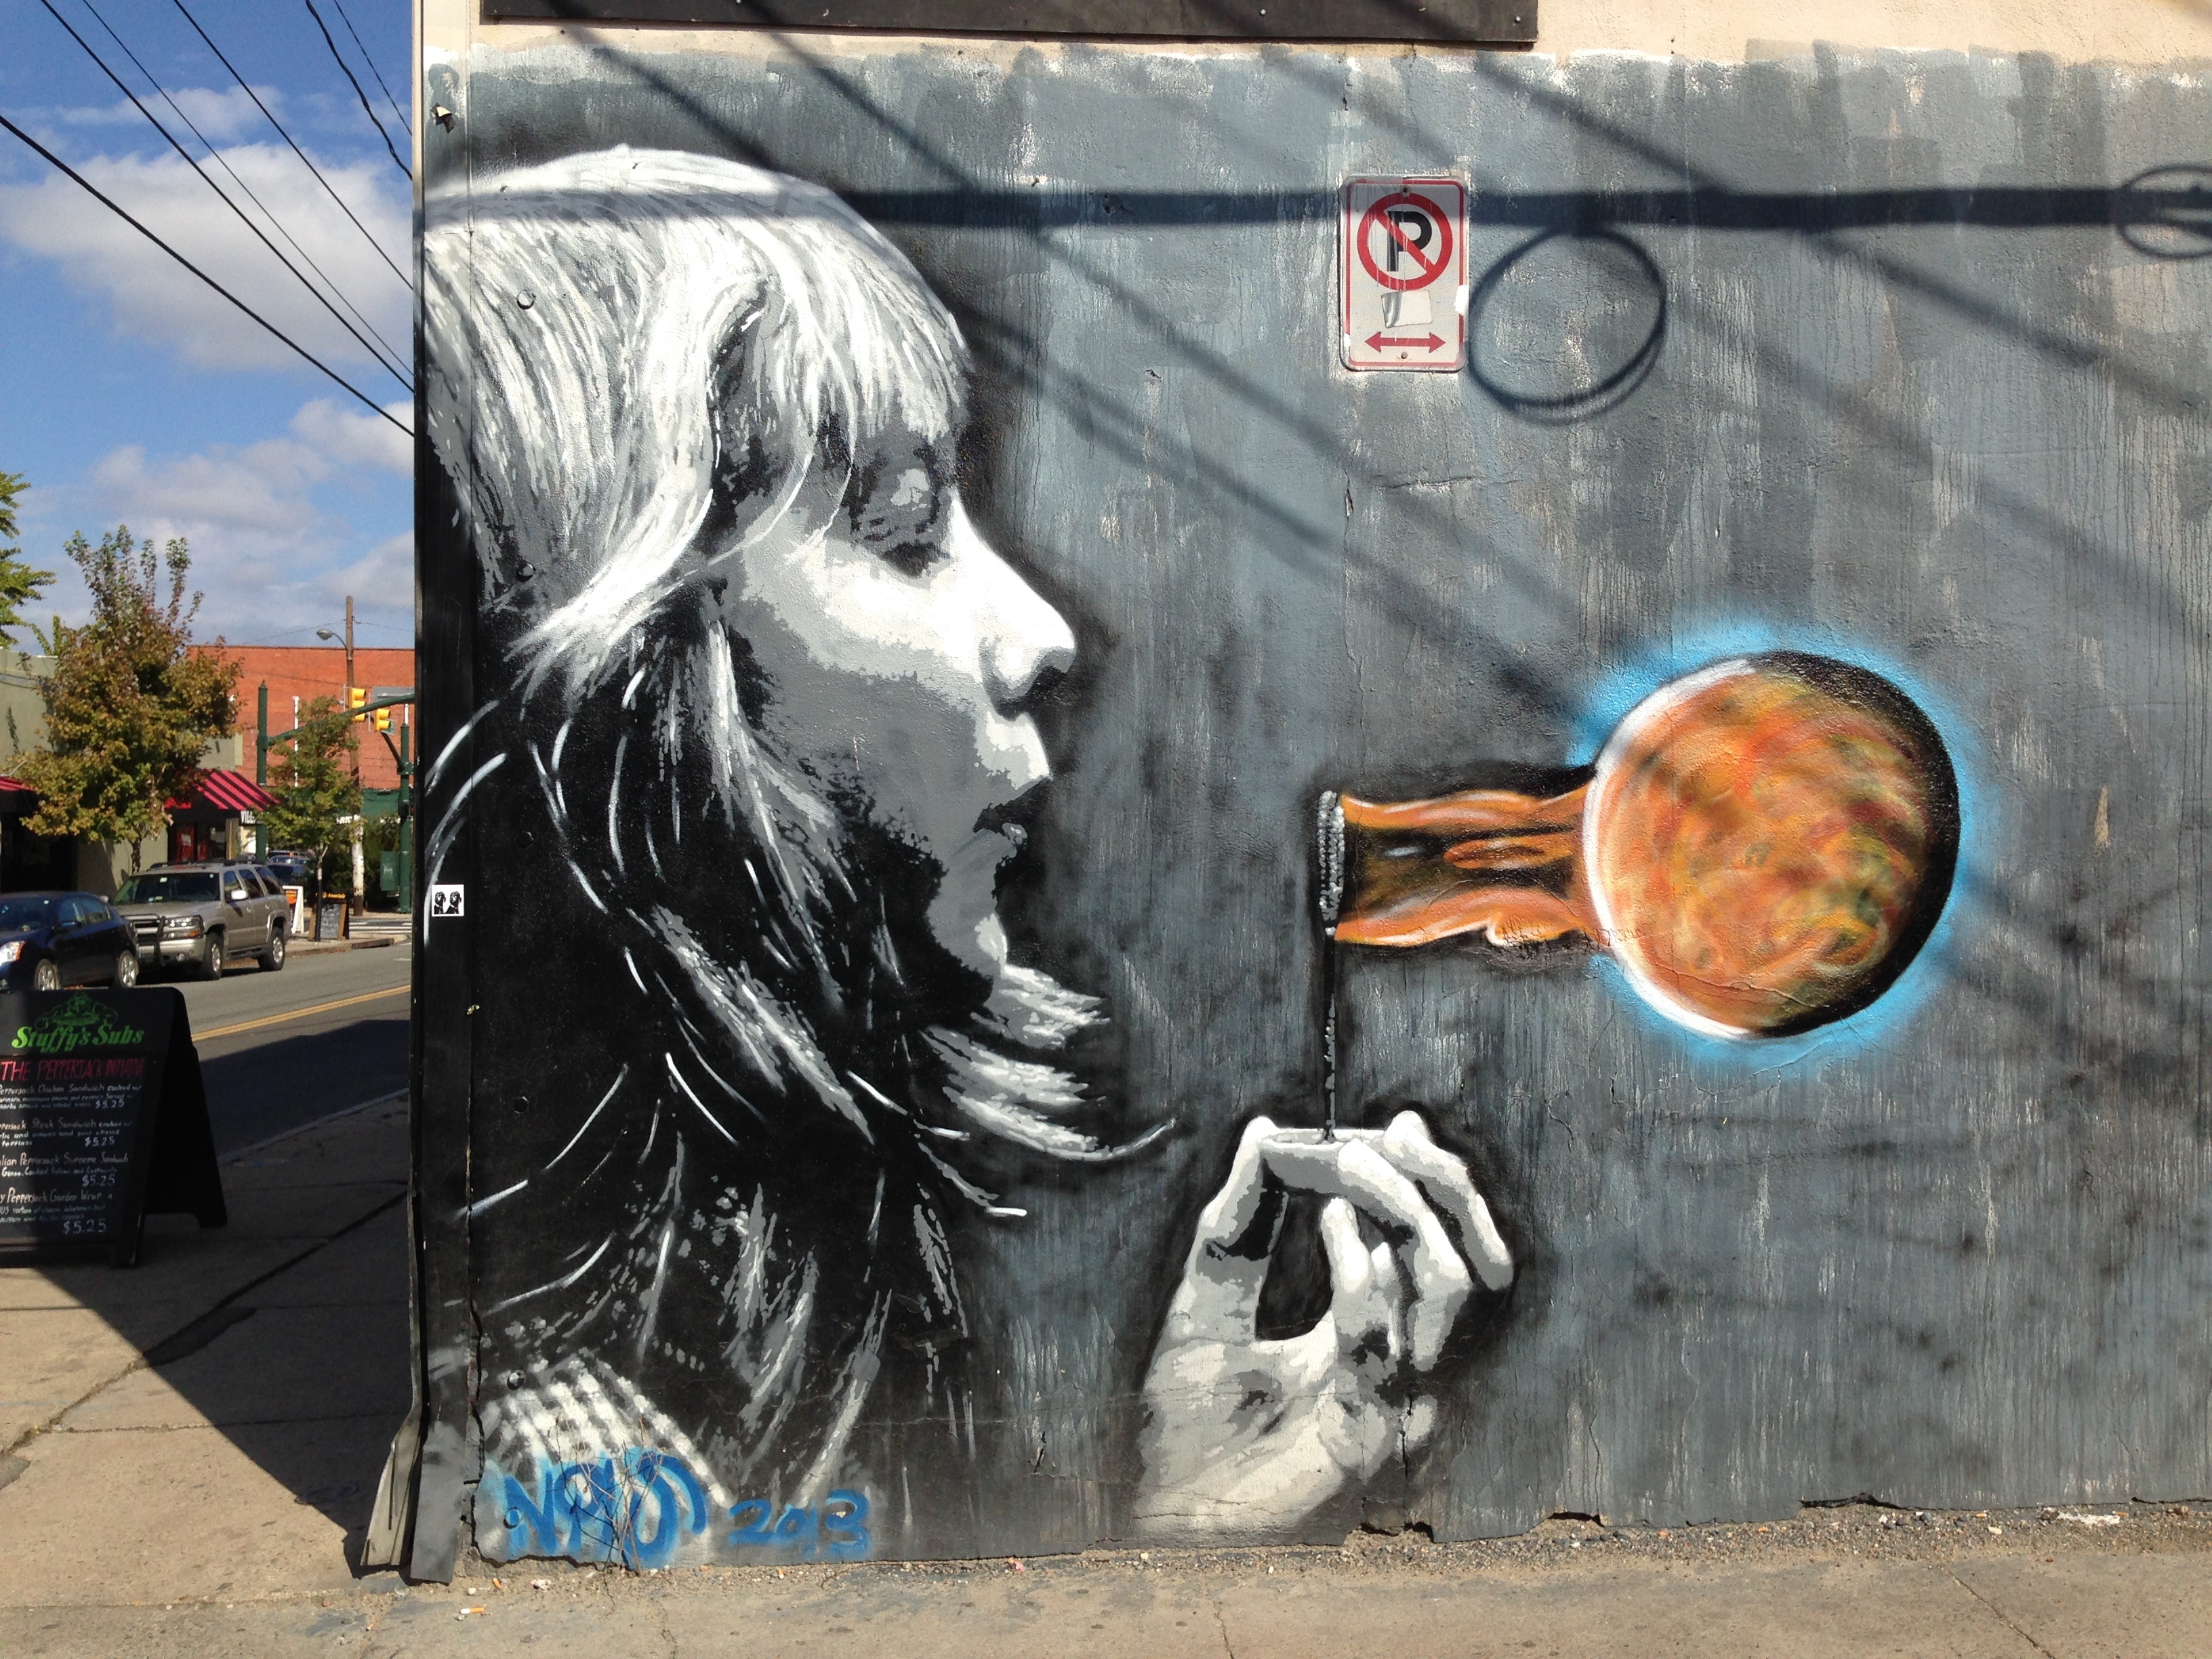
graffiti, street art, art, mural, 2013365